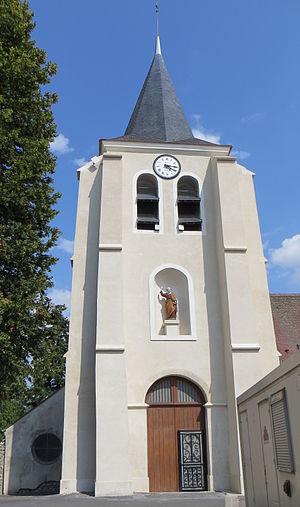
Clocher de l'église
Villeneuve-sous-Dammartin est une commune française située dans le département de Seine-et-Marne en région Île-de-France.